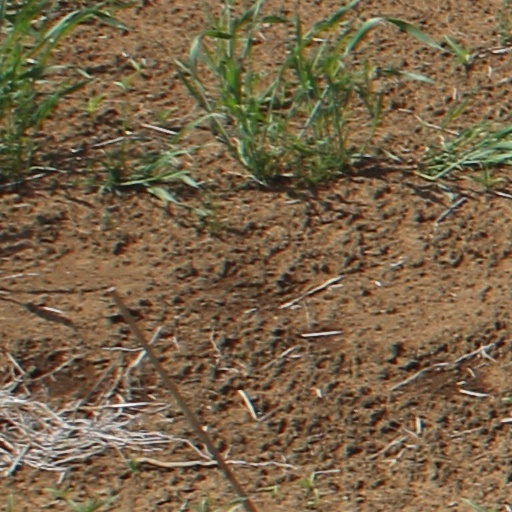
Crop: wheat